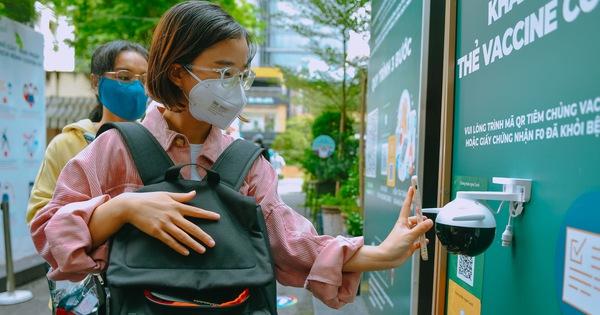
có một bạn nữ đi sau bạn nữ mặc áo khoác hồng